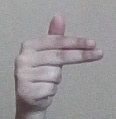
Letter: ghain